Panathinaikos B.C.

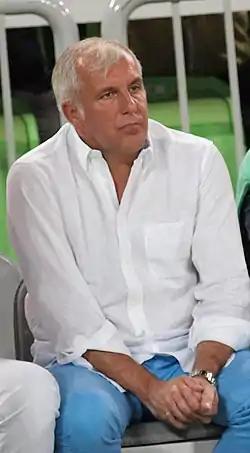
Željko Obradović

On 23 April 2023 Panathinaikos appointed Ergin Ataman as its new coach for two years. The deal was made official on 20 June 2023. Following this, Panathinaikos signed with Kostas Sloukas who instanly became the captain of the team, after leaving Olympiacos, Juancho Hernangomez, Mathias Lessort, Ioannis Papapetrou, Jerian Grant, Dinos Mitoglou, Luca Vildoza, Kostas Antetokounmpo, Dimitris Moraitis, Aleksander Balcerowski and just a few months later with their upcoming top-scorer Kendrick Nunn.